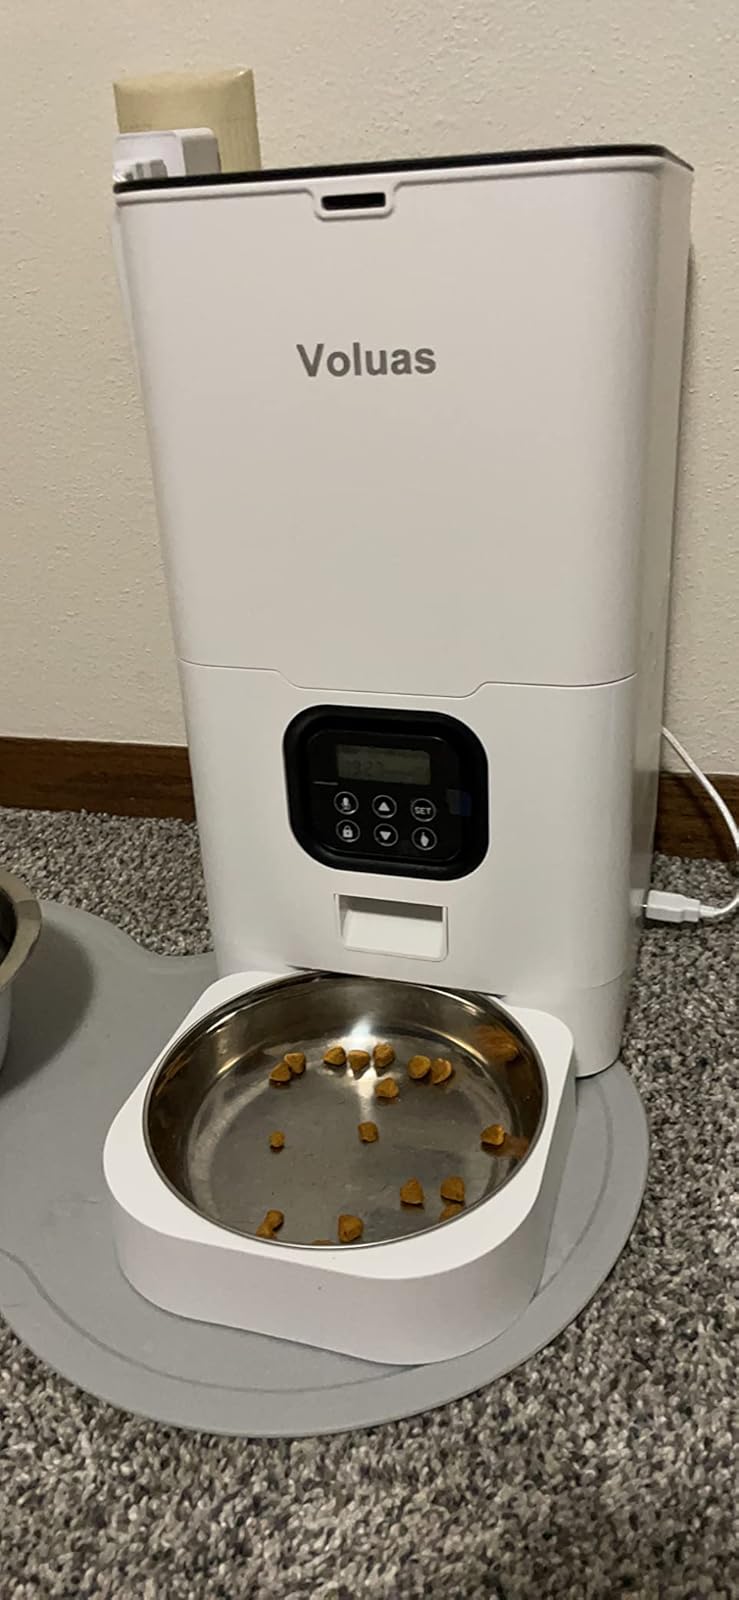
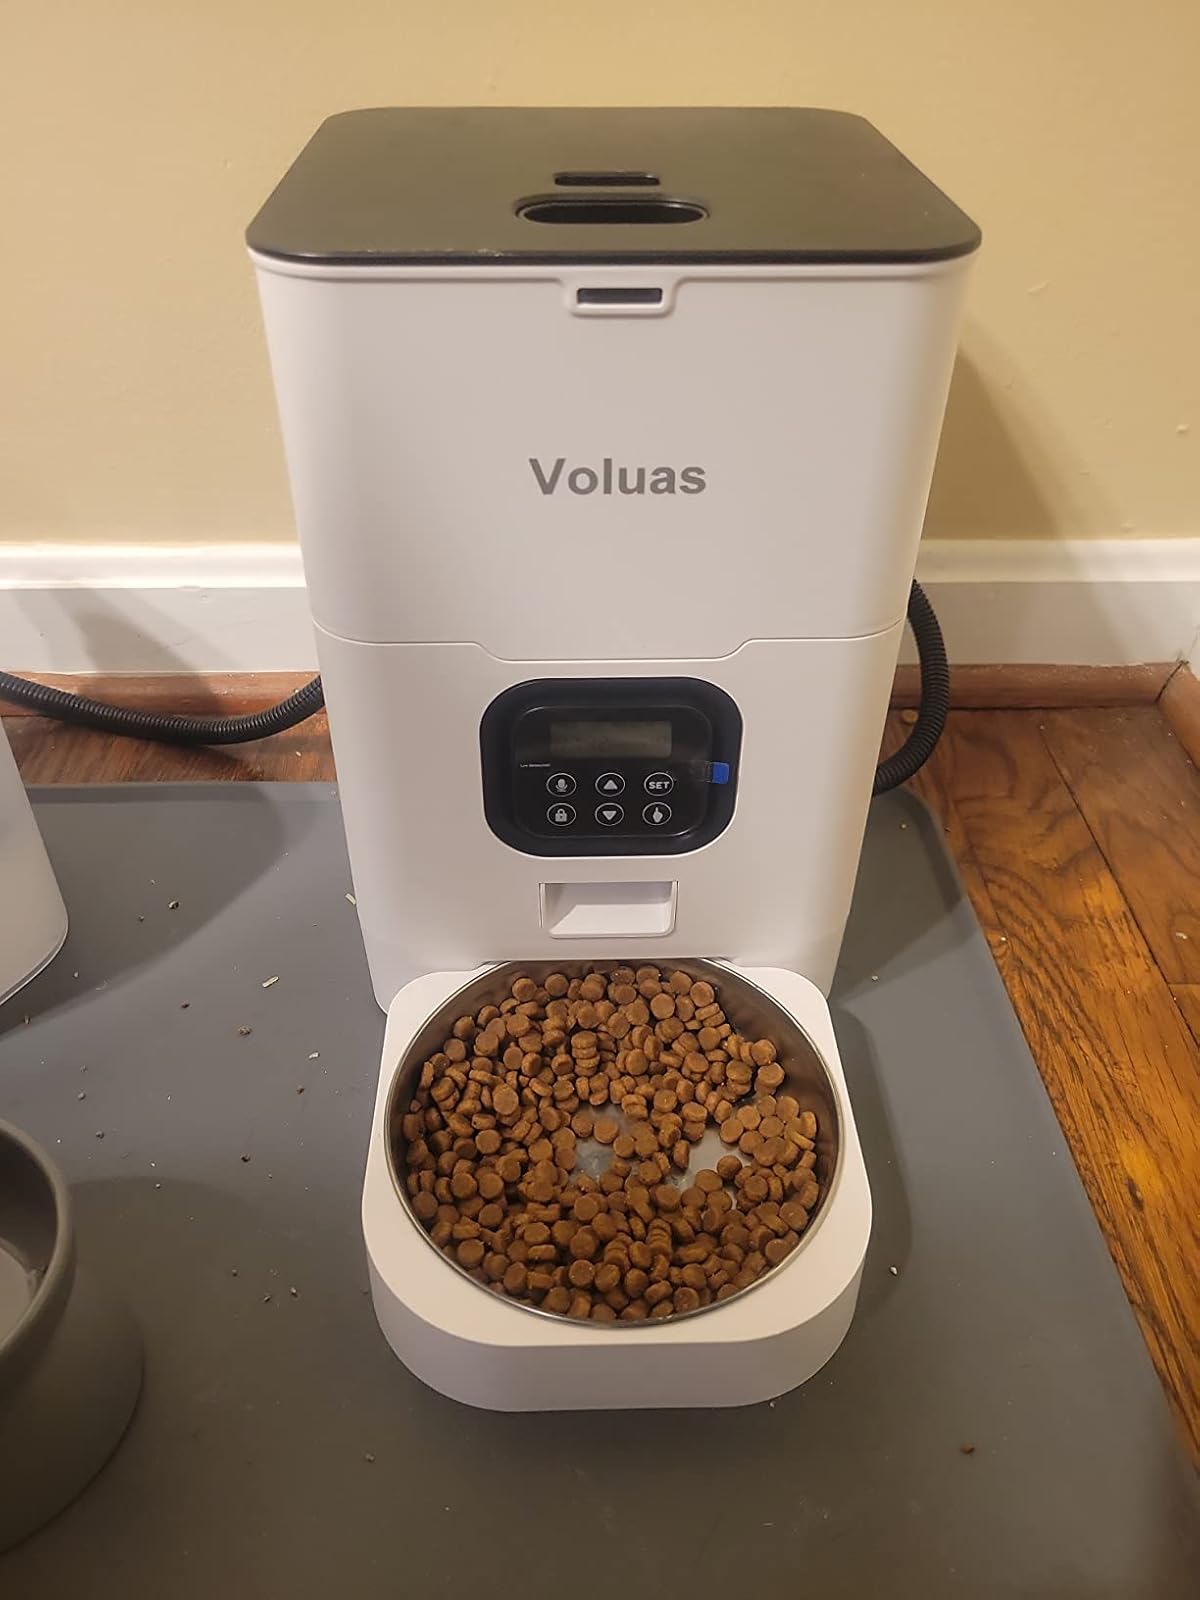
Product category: items_feeder
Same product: yes